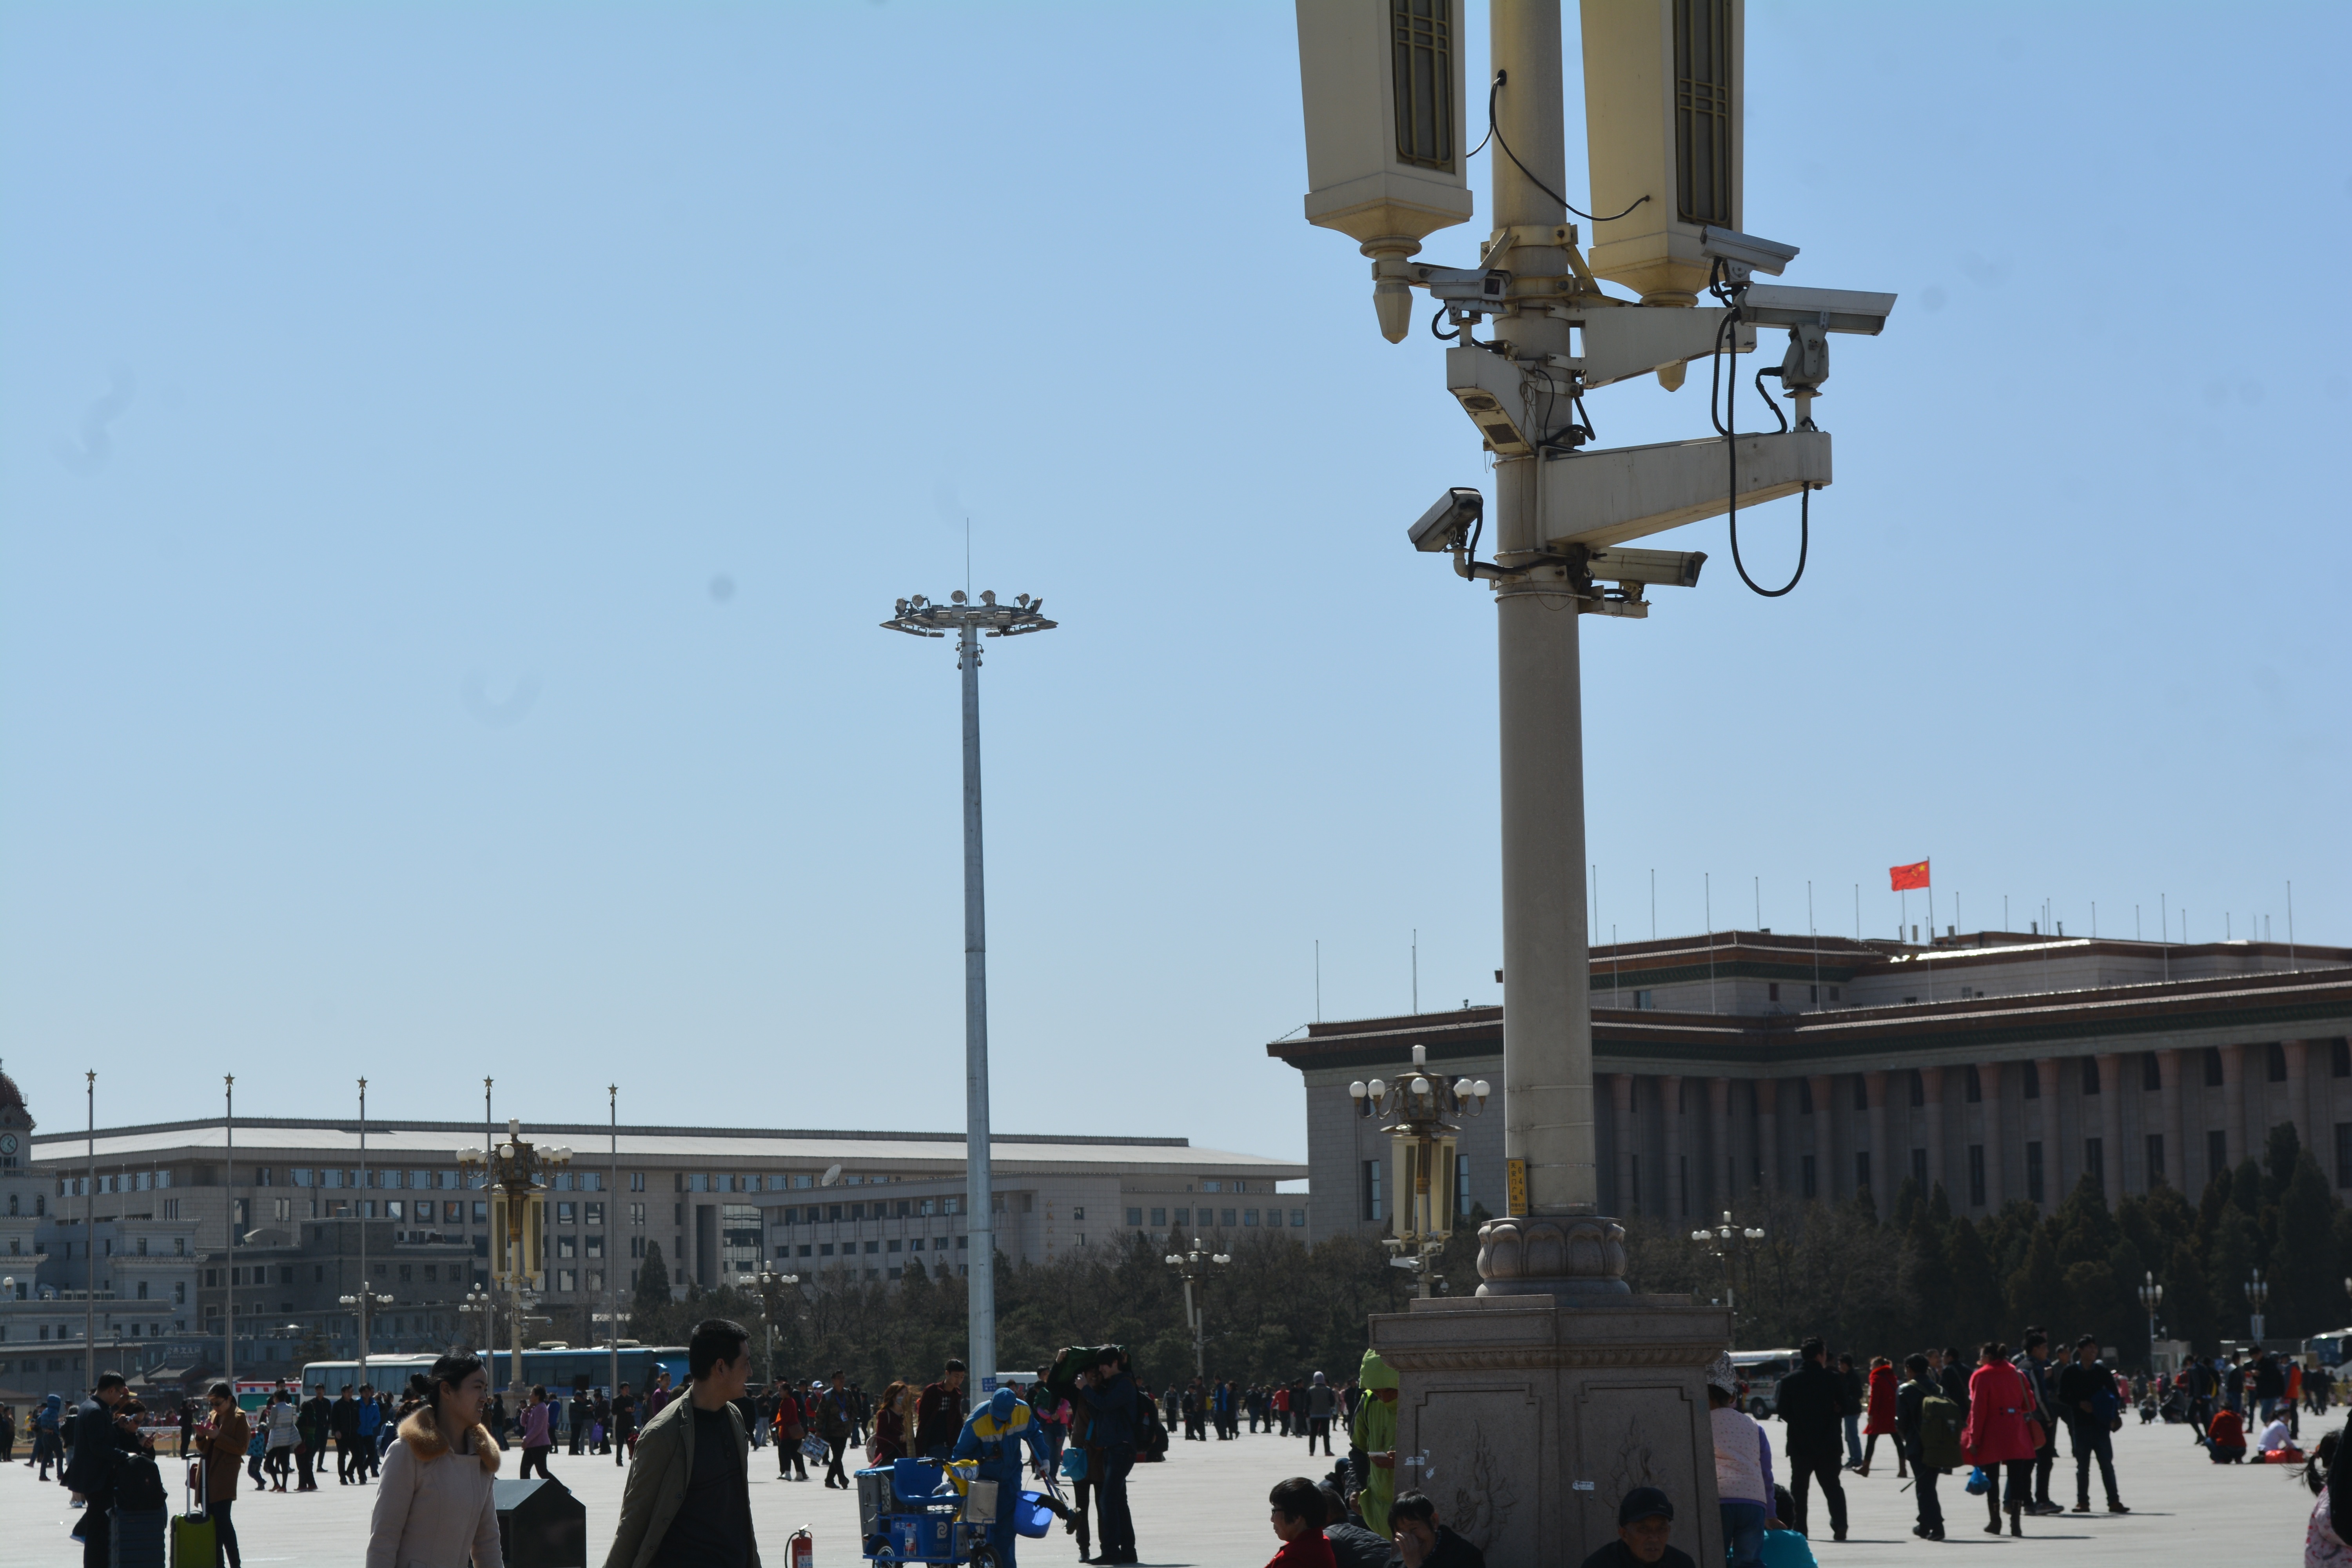
structure, walkway, downtown, transport, lighting, stadium, public transport, town square, sport venue